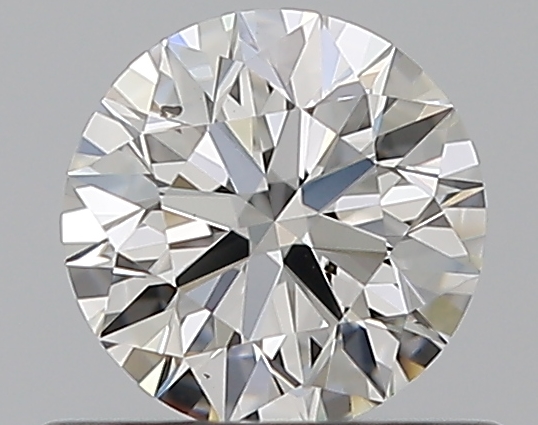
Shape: round
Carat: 0.5
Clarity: SI1
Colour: G
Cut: EX
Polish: EX
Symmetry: EX
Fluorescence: F
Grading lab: GIA
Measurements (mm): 5.07 x 5.11 x 3.15